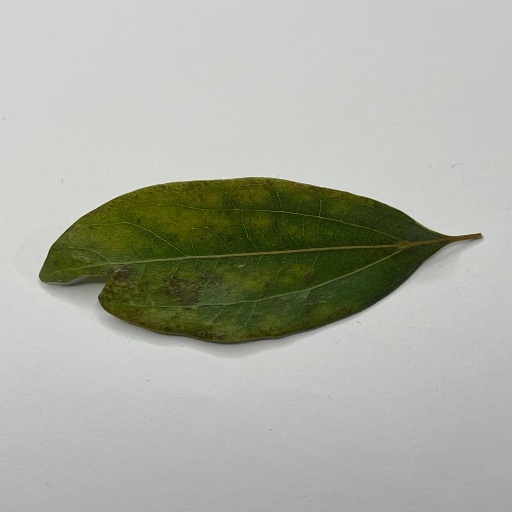
Species: Camphor
Leaf condition: Bacterial Spot